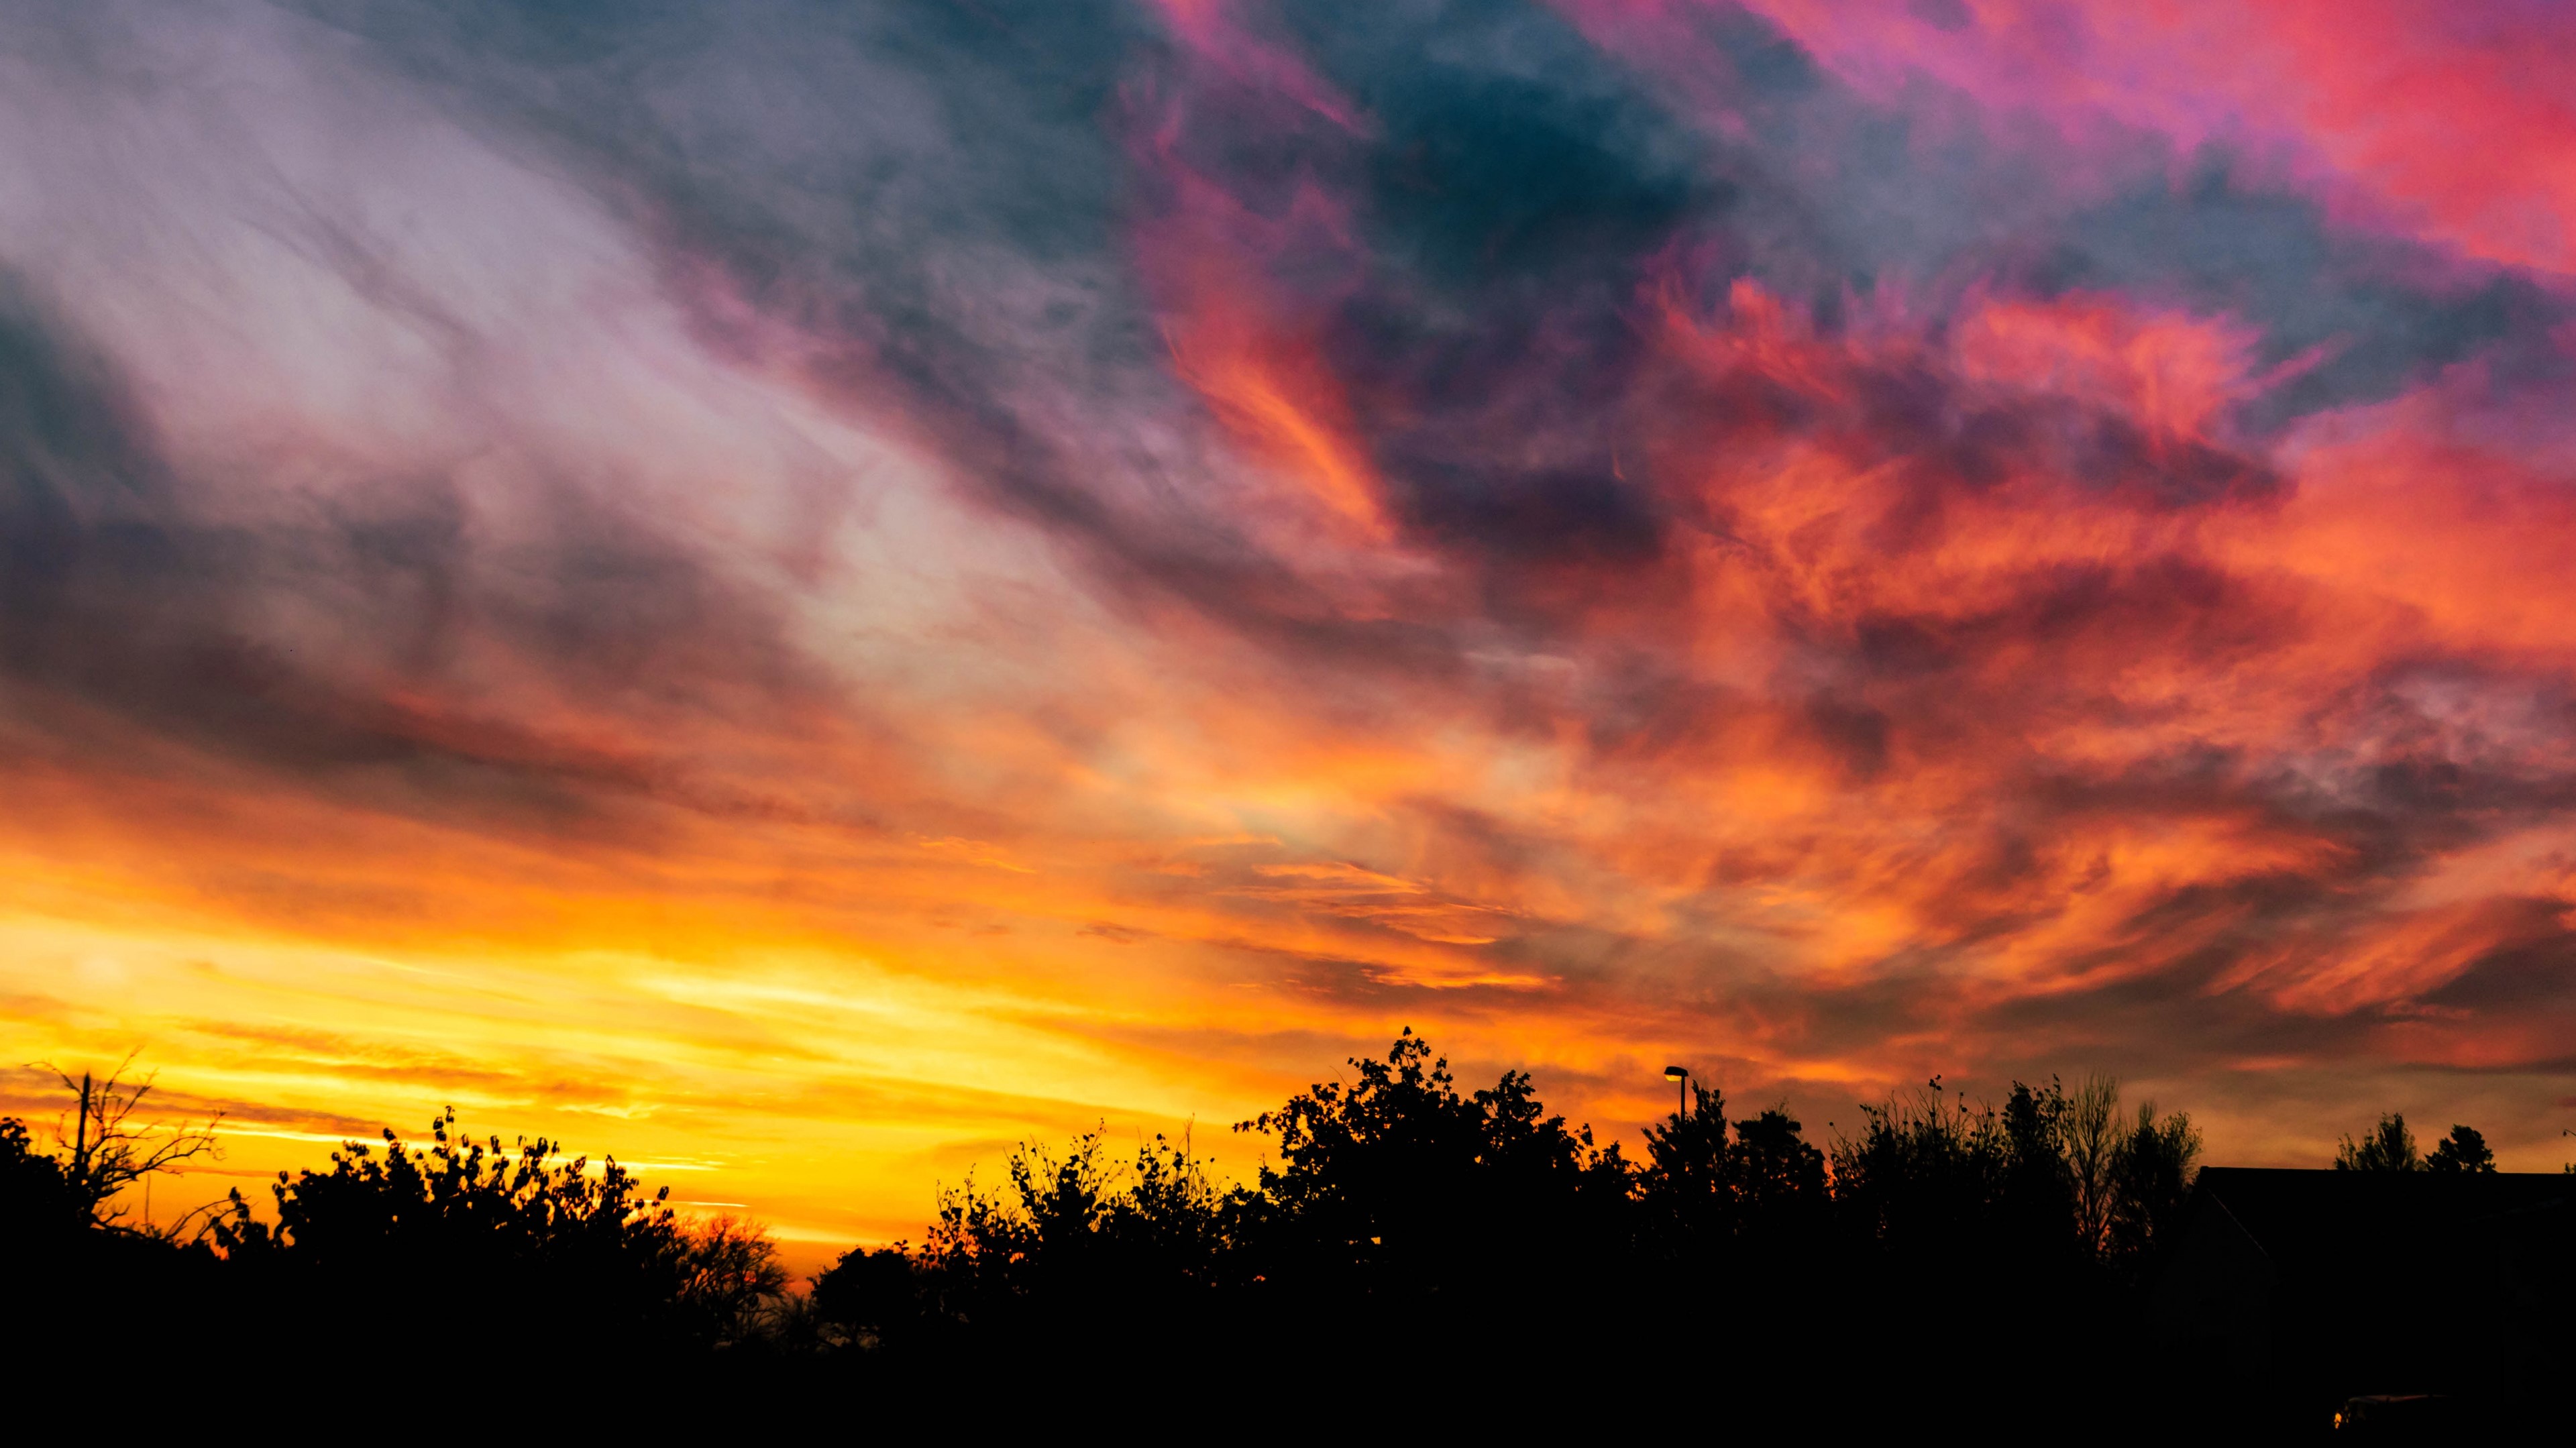
sunset, sky, clouds, orange, sunrise, sun, nature, cloud, red, landscape, evening, color, dusk, beautiful, yellow, light, dawn, summer, cloudscape, colorful, silhouette, beauty, blue, morning, atmosphere, Colorfulness, afterglow, red sky at morning, natural landscape, amber, atmospheric phenomenon, peach, calm